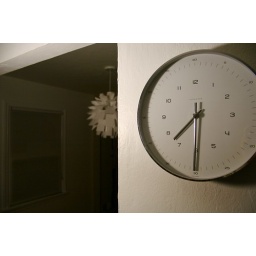
Max Bill clock in our house